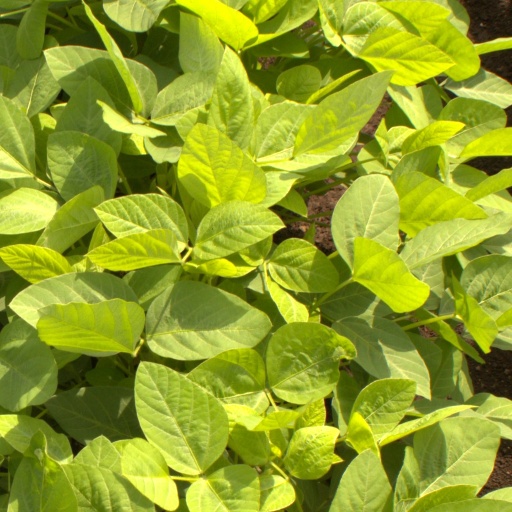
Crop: soybean